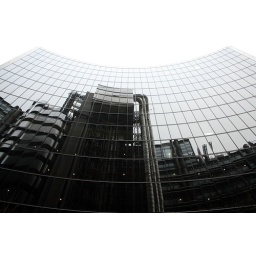
The Lloyds building is reflected in the glass front of its much less interesting neighbour.